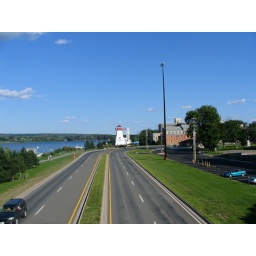
The Light house overlooking Saint John river in Fredericton.